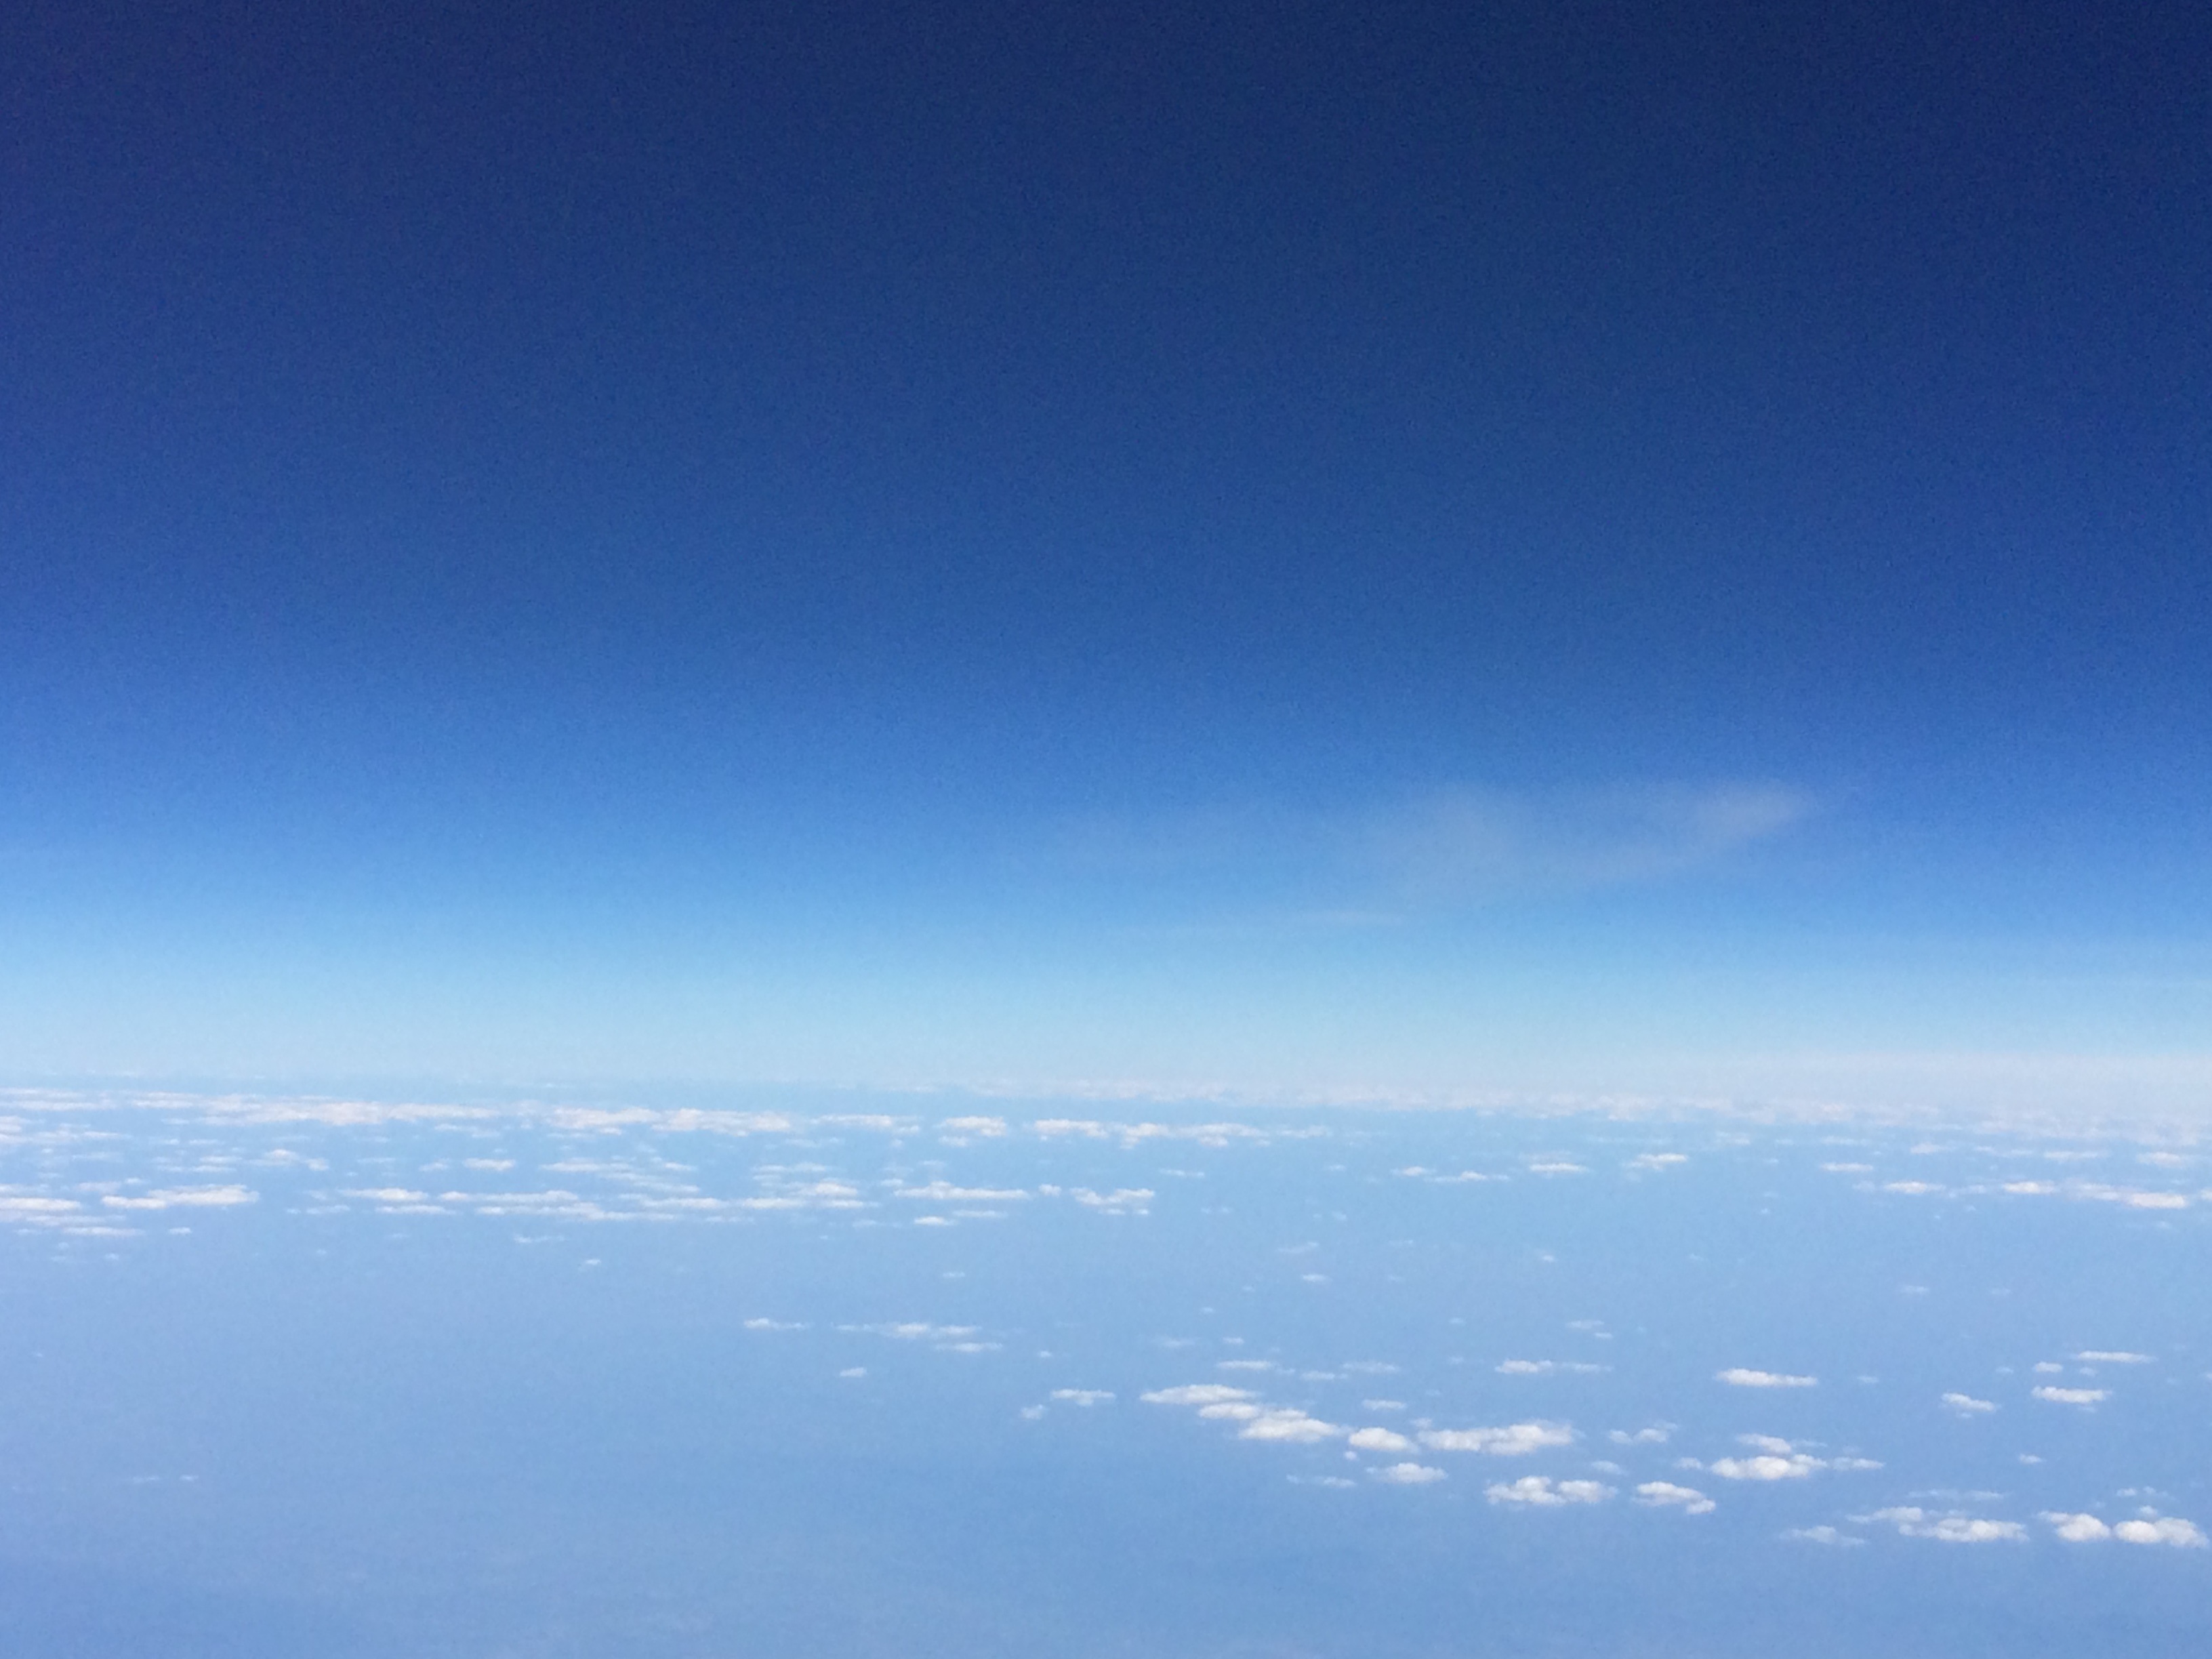
horizon, cloud, sky, sunlight, dawn, atmosphere, dusk, daytime, flight, cumulus, plain, atmosphere of earth